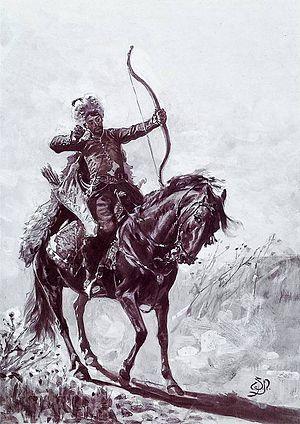
Le Yedisan est une province historique et une région naturelle d'Ukraine correspondant à l'extrémité occidentale de la steppe pontique.